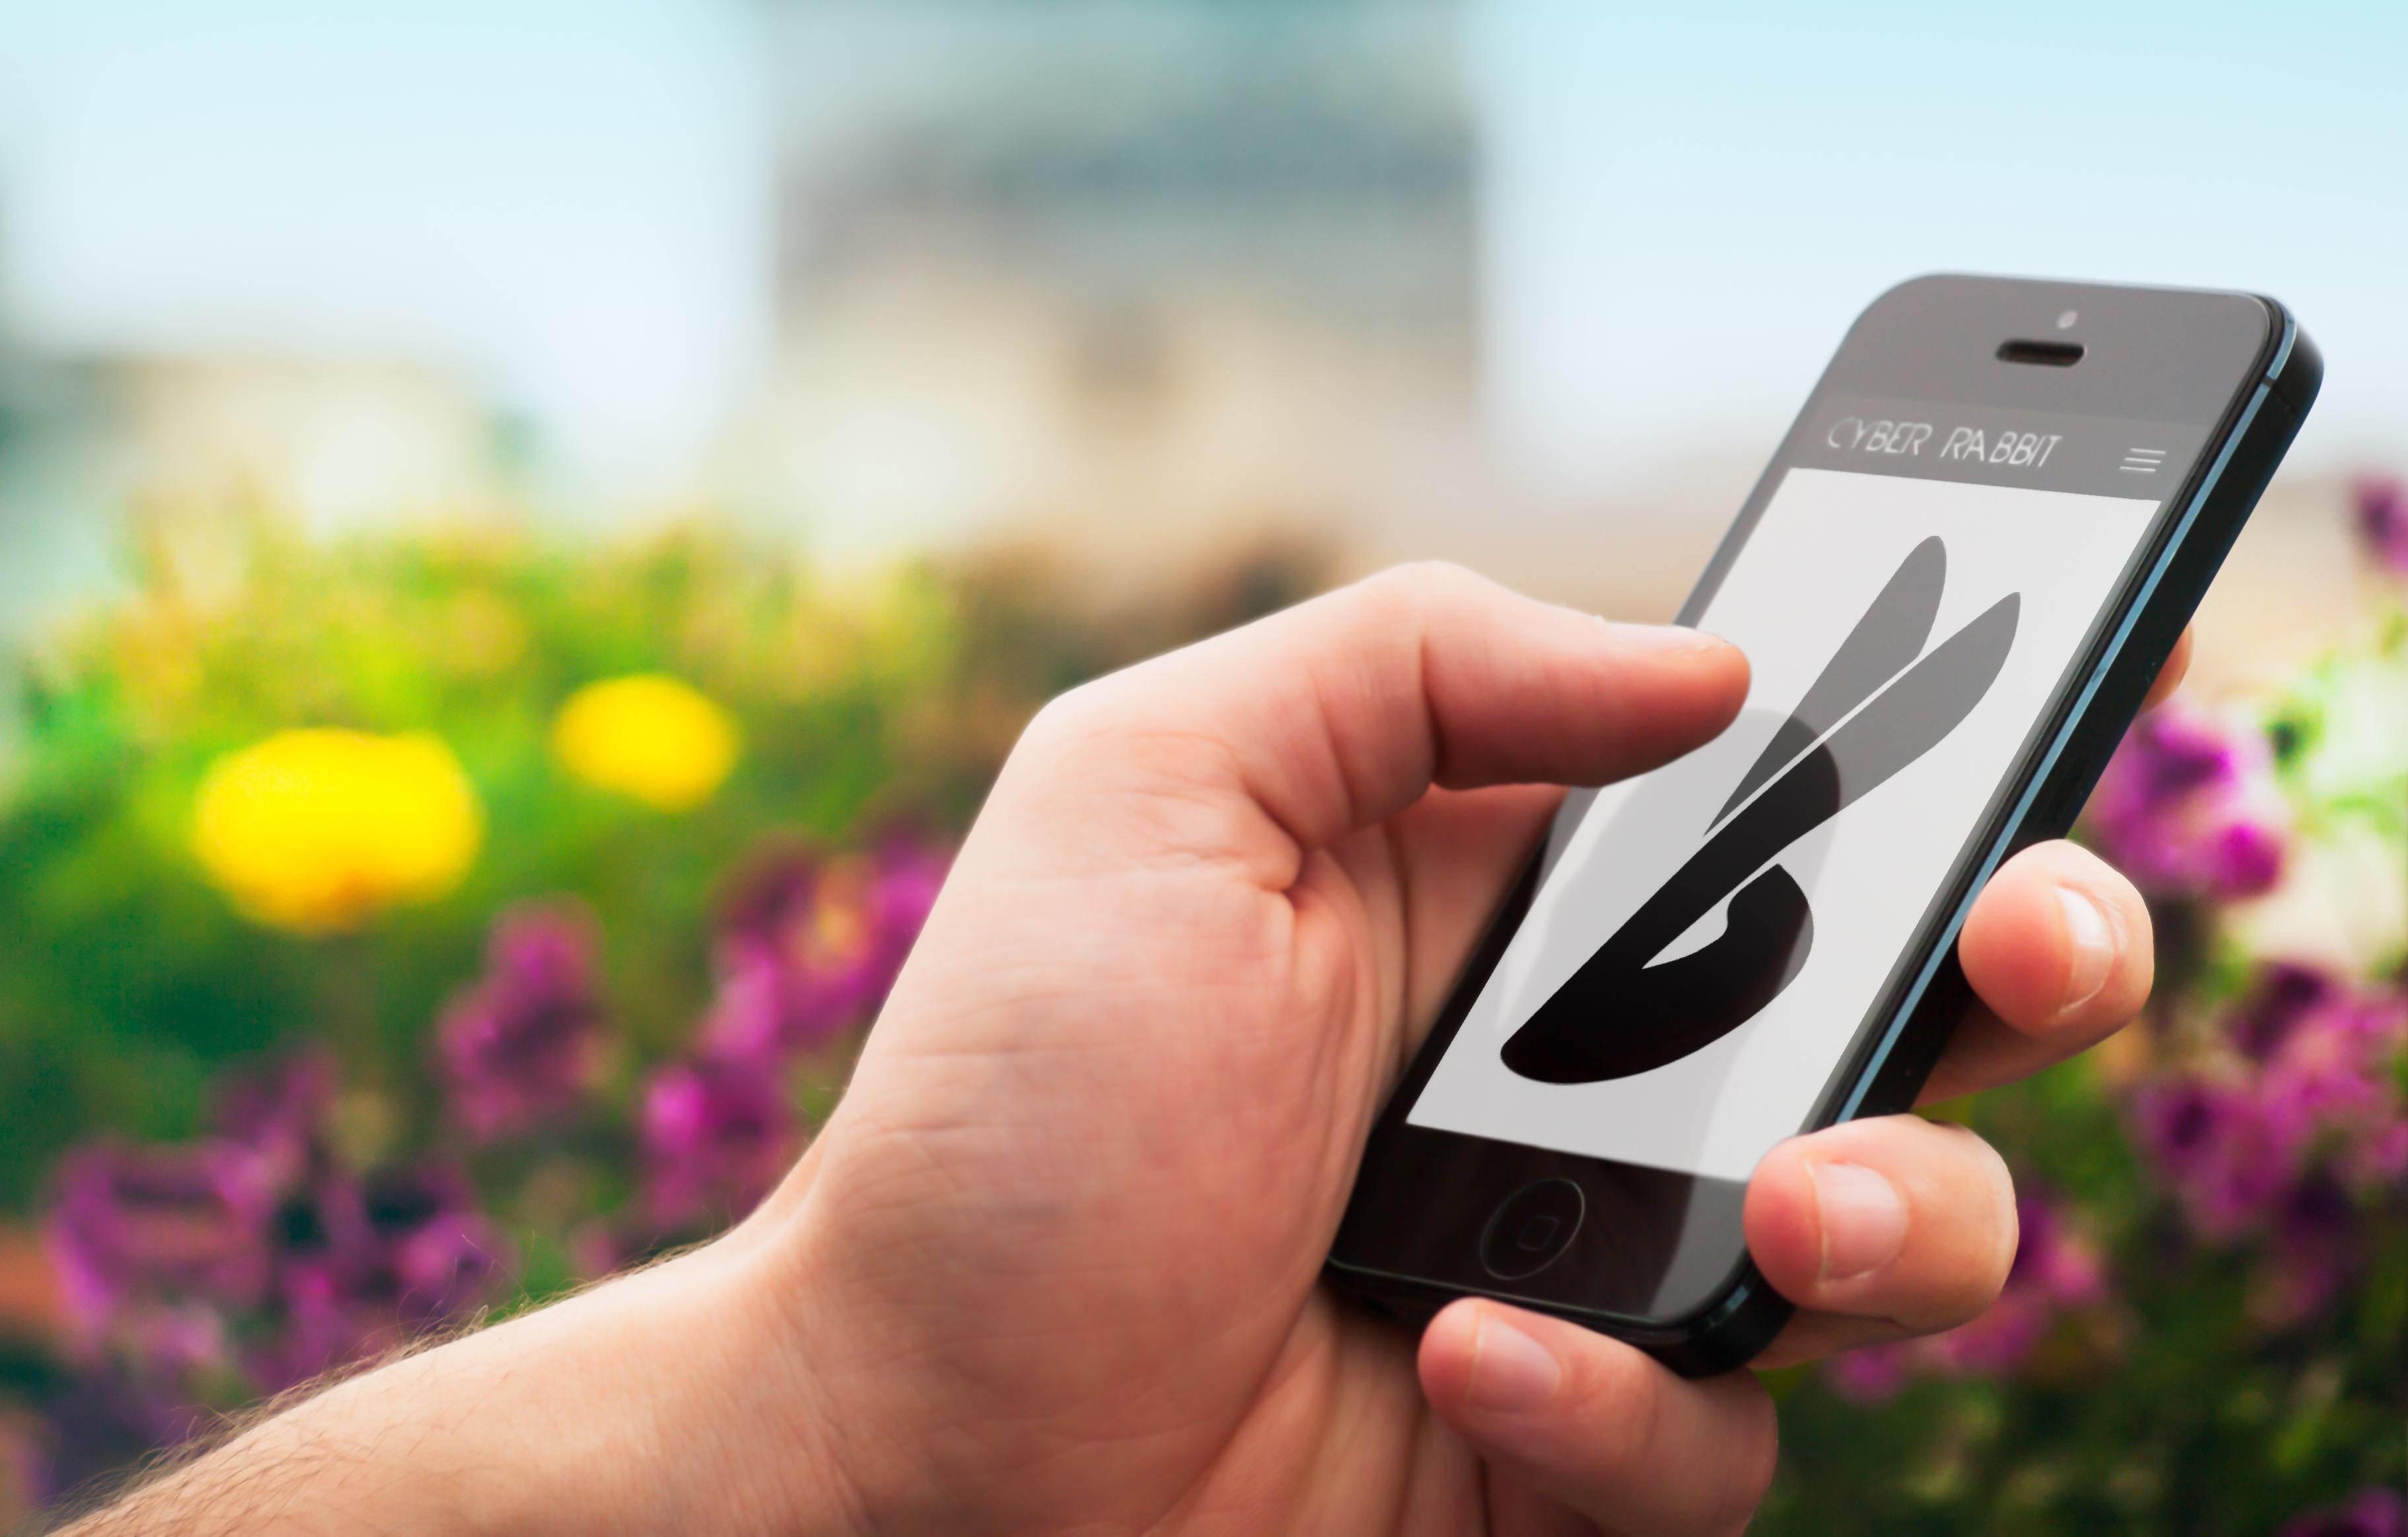
iphone, computer, smartphone, hand, screen, blur, people, technology, photography, photo, touch, finger, color, telephone, communication, gadget, business, leisure, mobile phone, flowers, close up, focus, electronics, design, logo, icon, wireless, graphics, icons, app, mock up, web design, portable communications device, communication device, royalty free images, cellular telephone